Bredgade 63–65

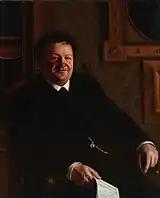
Olaf Poulsen, painted by Heinrich Dohm in 1895

The actor Olaf Poulsen resided on the fourth floor at No. 65 from 1889 to 1903. The painter August Tørsleff lived on the third floor of the rear wing in the years around 1908. The painter Heinrich Dohmwho had painted a portrait painting of Olaf Poulsen while he lived in the building in 1895was from 1907 until 1923 himself a resident on the first floor of the rear wing at No. 65A. Carl Theodor Zahle had his winter home on the third floor of No. 63 from 1811 to 1813 whilst he was serving as mayor and "herredsfoged" of Stege on Møn.